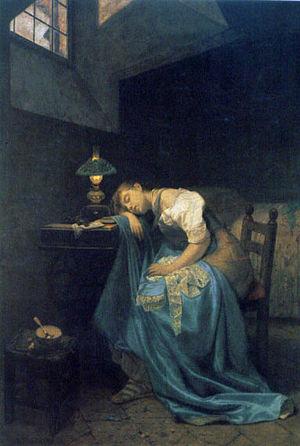
Une couturière fatiguée